Bongao Island

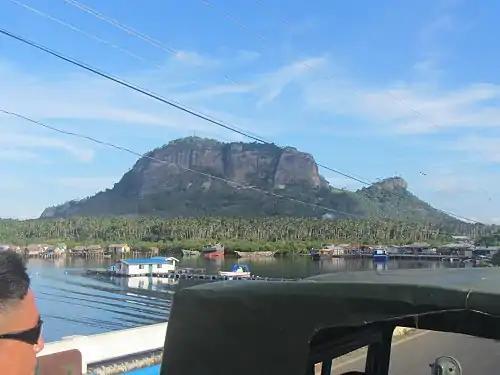
Bud Bongao, the mountain in Bongao Island

The total land area of Bongao Island is approximately . Directly north of the island is the island of Sanga-Sanga and its northeast is Pababag island. Both islands are still part of the municipality of Bongao. The island is around from Sabah, Malaysia, much nearer than Jolo or Zamboanga.